Martha Gellhorn

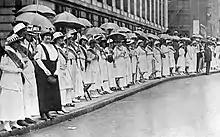
The Golden Lane

At age 7, Gellhorn participated in "The Golden Lane", a rally for women's suffrage at the Democratic Party's 1916 national convention in St. Louis. Women carrying yellow parasols and wearing yellow sashes lined both sides of a main street leading to the St. Louis Coliseum. A tableau of the states was in front of the Art Museum; states that had not enfranchised women were draped in black. Gellhorn and another girl, Mary Taussig, stood in front of the line, representing future voters.